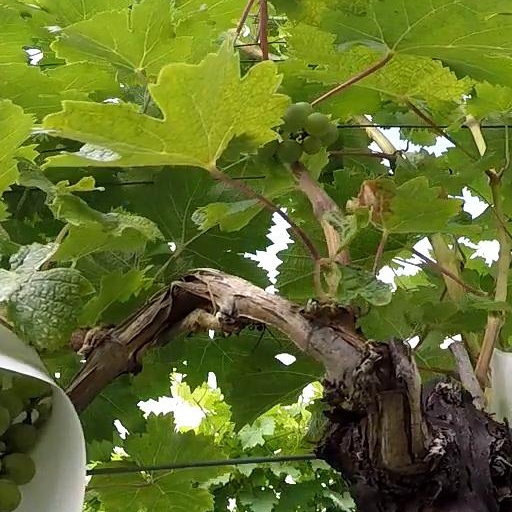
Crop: grape